Limassol

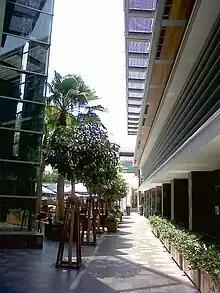

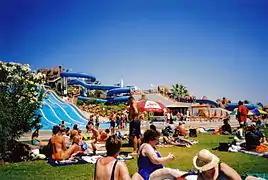

Limassol has a comprehensive educational infrastructure, encompassing primary, secondary, and tertiary education. There are over a hundred public educational institutions in the city, with instruction primarily in Greek. Laniteio Lyceum, the oldest lyceum in the city and the largest on the island, was originally founded in 1819 as the "Greek School" and played a leading role in advancing education during periods of limited public provision.